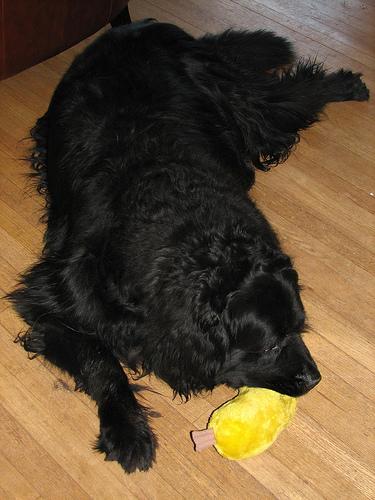
Breed: newfoundland